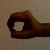
The image shows a hand gesture representing the number 0 in Indian Sign Language.